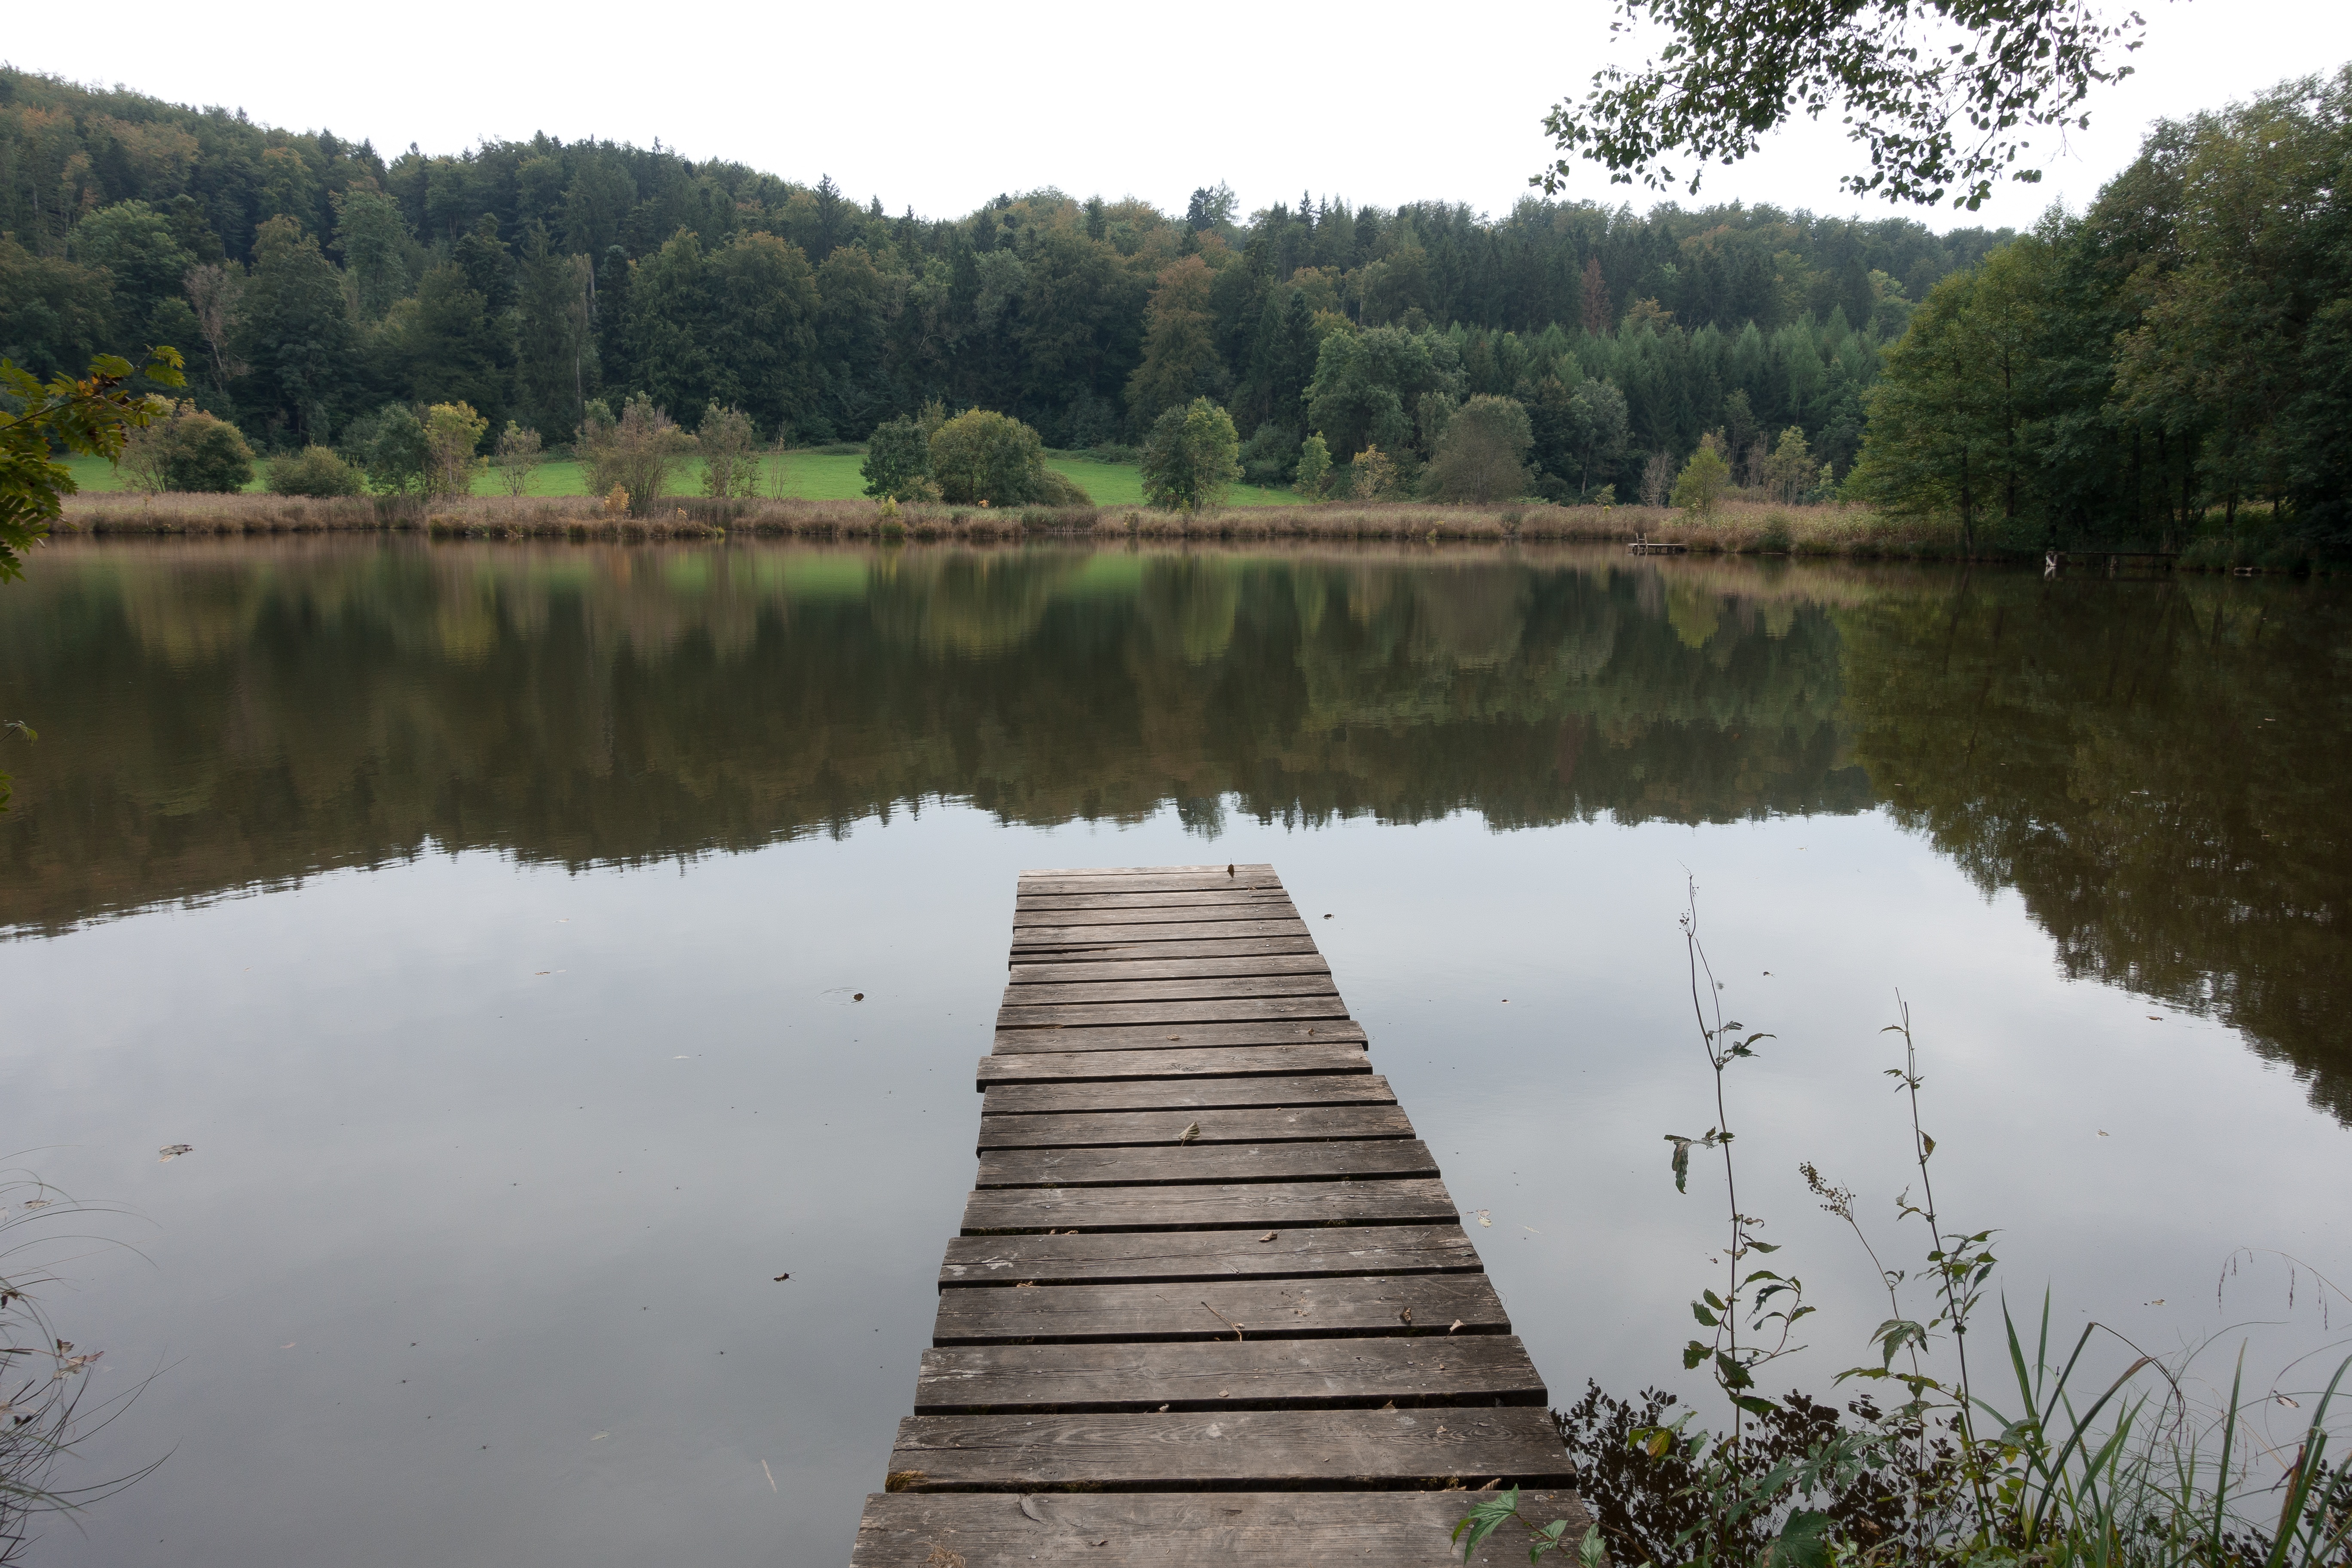
landscape, water, nature, forest, lake, river, pond, web, green, reflection, reservoir, waterway, body of water, bank, wetland, habitat, mood, loch, waters, mirroring, fish pond